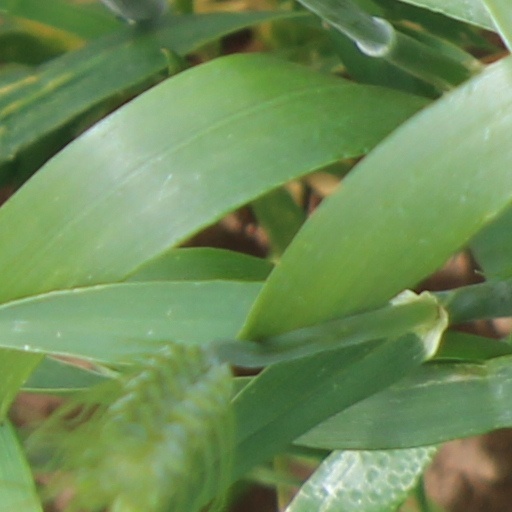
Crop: wheat